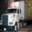
Label: truck